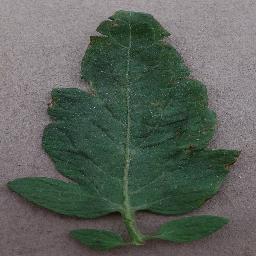
Label: Tomato___Bacterial_spot